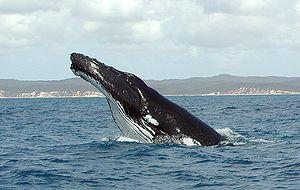
La baleine à bosse, mégaptère, jubarte ou rorqual à bosse est une espèce de cétacé à fanons. Elle atteint habituellement 13 à 14 mètres de long et pèse en moyenne 50 tonnes. La baleine à bosse peut effectuer des sauts spectaculaires hors de l’eau. Ses nageoires pectorales sont de grande taille contrairement à celles des autres cétacés et son chant très élaboré est aussi une de ses caractéristiques. Elle vit dans les océans et les mers du monde entier. Elle est un sujet privilégié pour le tourisme d’observation des baleines.